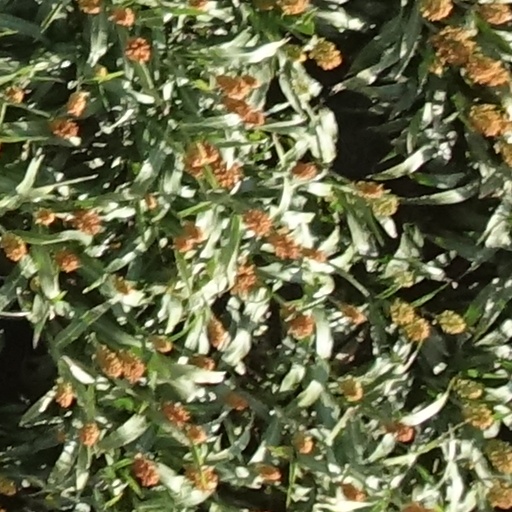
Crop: sorghum